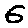
Label: 6